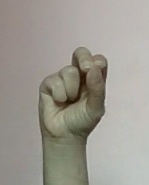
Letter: gaaf